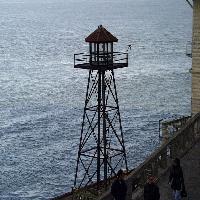
Weather: cloudy or overcast